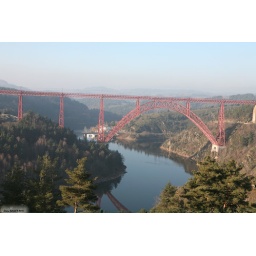
This bridge was build for the train tracks Paris / Beziers, finished in 1884 by Gustave Eiffel company.